Catenary arch

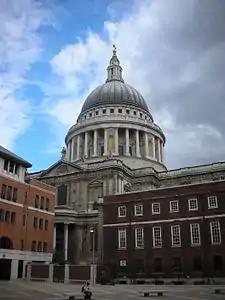
St Paul's Cathedral's dome

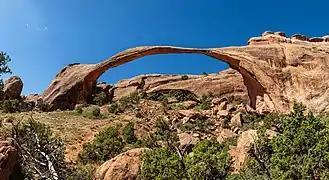
Landscape Arch, Utah

Rainbow Natural Bridge in the U.S. state of Utah has a natural catenary shape, possibly produced by weathering in high-stress areas. Kolob Arch and Landscape Arch, also in Utah, have a catenary shape as well.